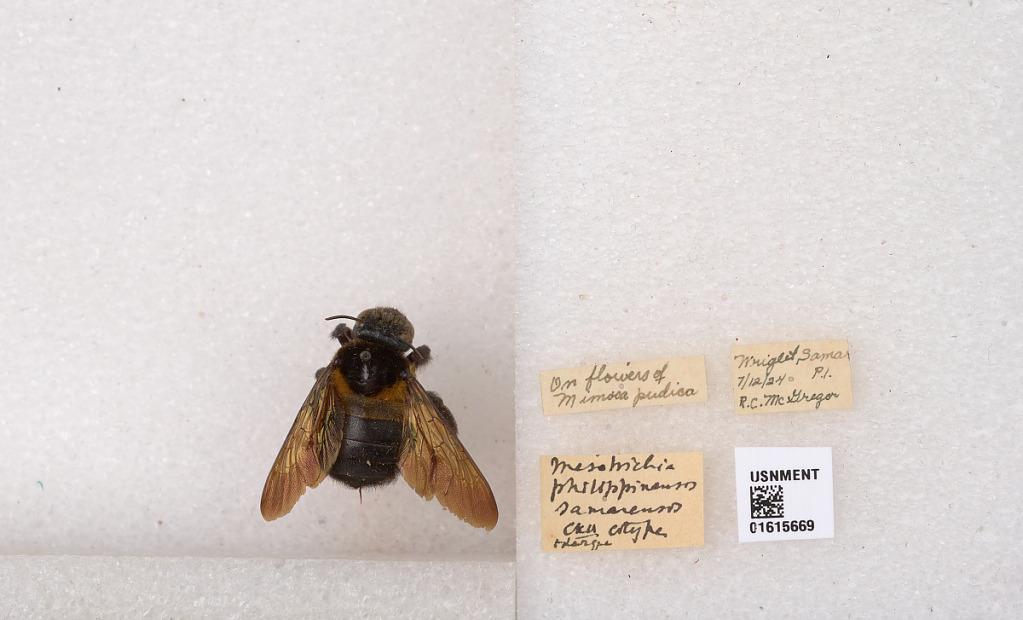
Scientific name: Xylocopa (Koptortosoma) samarensis (Cockerell & LeVeque)
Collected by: R. McGregor
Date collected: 1924-7-12
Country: Philippines
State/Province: Eastern Visayas
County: Samar
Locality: Wright